Nauvoo Temple

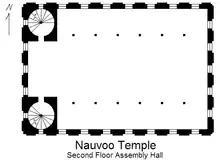
Floorplan of the Nauvoo Temple second floor assembly hall

The second floor hall was similar in construction to the Great Hall, except that it included the foyer area where the vestibule would be. This made the room about seventeen feet longer. A stone arch ran north and south between the circular stairwells supporting the massive timbers for the tower above. It had seven large windows along the north and south wide, with four windows along the east wall.